Queensbury Tunnel

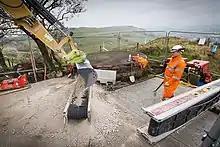
The infilling of No.2 Shaft.

In October 2019, No.2 shaft, from the south end of the tunnel, was infilled under emergency powers after concerns were raised about a failing refuge close to the base of the shaft. A spokesman for Highways England said they had "no option other than to complete this work immediately to ensure both the safety of those communities living close by and the workforce who need to maintain it." However, the action was condemned by campaigners who claimed that "Both the shaft and the supporting tunnel lining are in generally fair condition. Even if the defective area did fail, there's no plausible mechanism whereby any effect could be felt at ground level. Load paths from the shaft would redistribute through unaffected parts of the tunnel lining and, more importantly, the shaft lining itself was built in two separate sections, with the upper portion independently supported on a rock ledge 39 metres below ground level".